Student cap

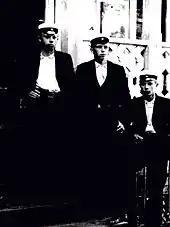
Gunnar Nordström (on the left) with two other high school graduates wearing students caps in about 1900.

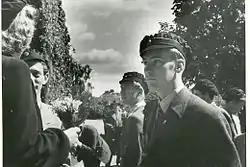
Norwegian students wearing their student caps after graduation from Uppsala University in Sweden, 1942.

The Finnish student cap ("ylioppilaslakki") is similar to the Swedish model. The Finnish student cap has an appearance similar to the Swedish version, but instead of coloured fabric cockade, it has a metallic, gold-colored cockade depicting the lyre of Apollo, the insignia of the University of Helsinki. The cap was introduced in its present form in the 1870s. Until the 1950s, the university students usually wore the cap during the whole summer holiday of the university, from Walpurgis Night till the end of September. Nowadays, the cap is used mostly during 1 May and in academic ceremonies and occasions. The cap is worn by all Finnish high school ("lukio") graduates who have completed the Finnish matriculation examination.